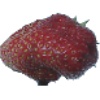
Label: strawberry_wedge